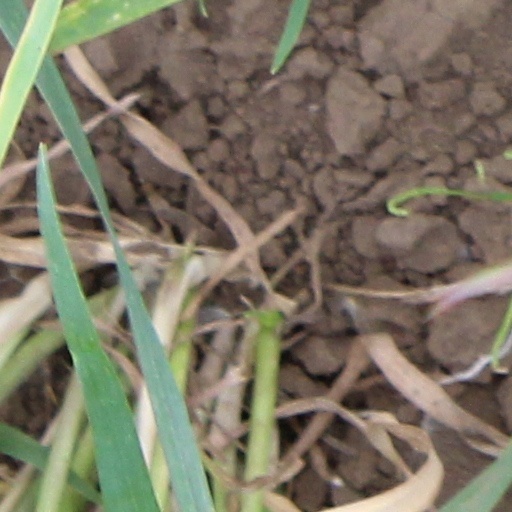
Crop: wheat